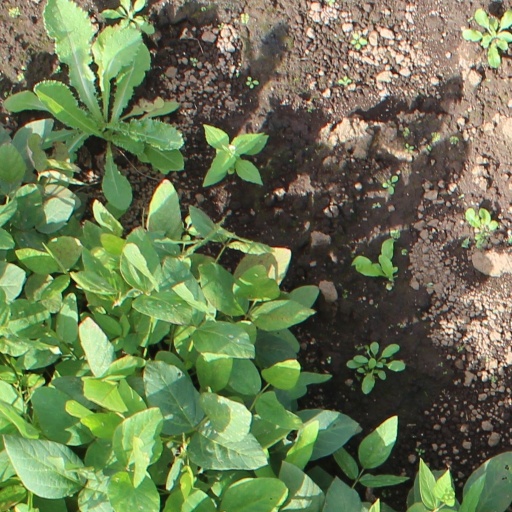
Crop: soybean